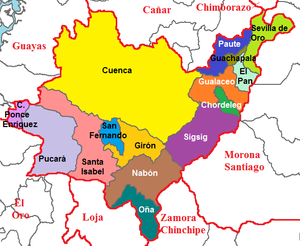
L'Azuay est une province de l'Équateur créée le 25 juin 1824.